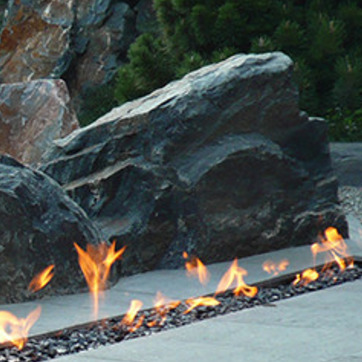
Material: stone